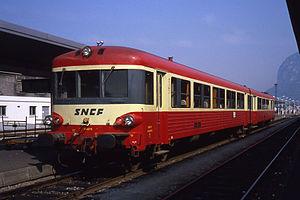
La gare de Grenoble est une gare ferroviaire française située sur la commune de Grenoble, dans le département de l'Isère, en région Auvergne-Rhône-Alpes.
Un élément automoteur double est une catégorie d'automoteurs français construits à 456 exemplaires de 1963 à 1981 dont le surnom est « caravelle ».